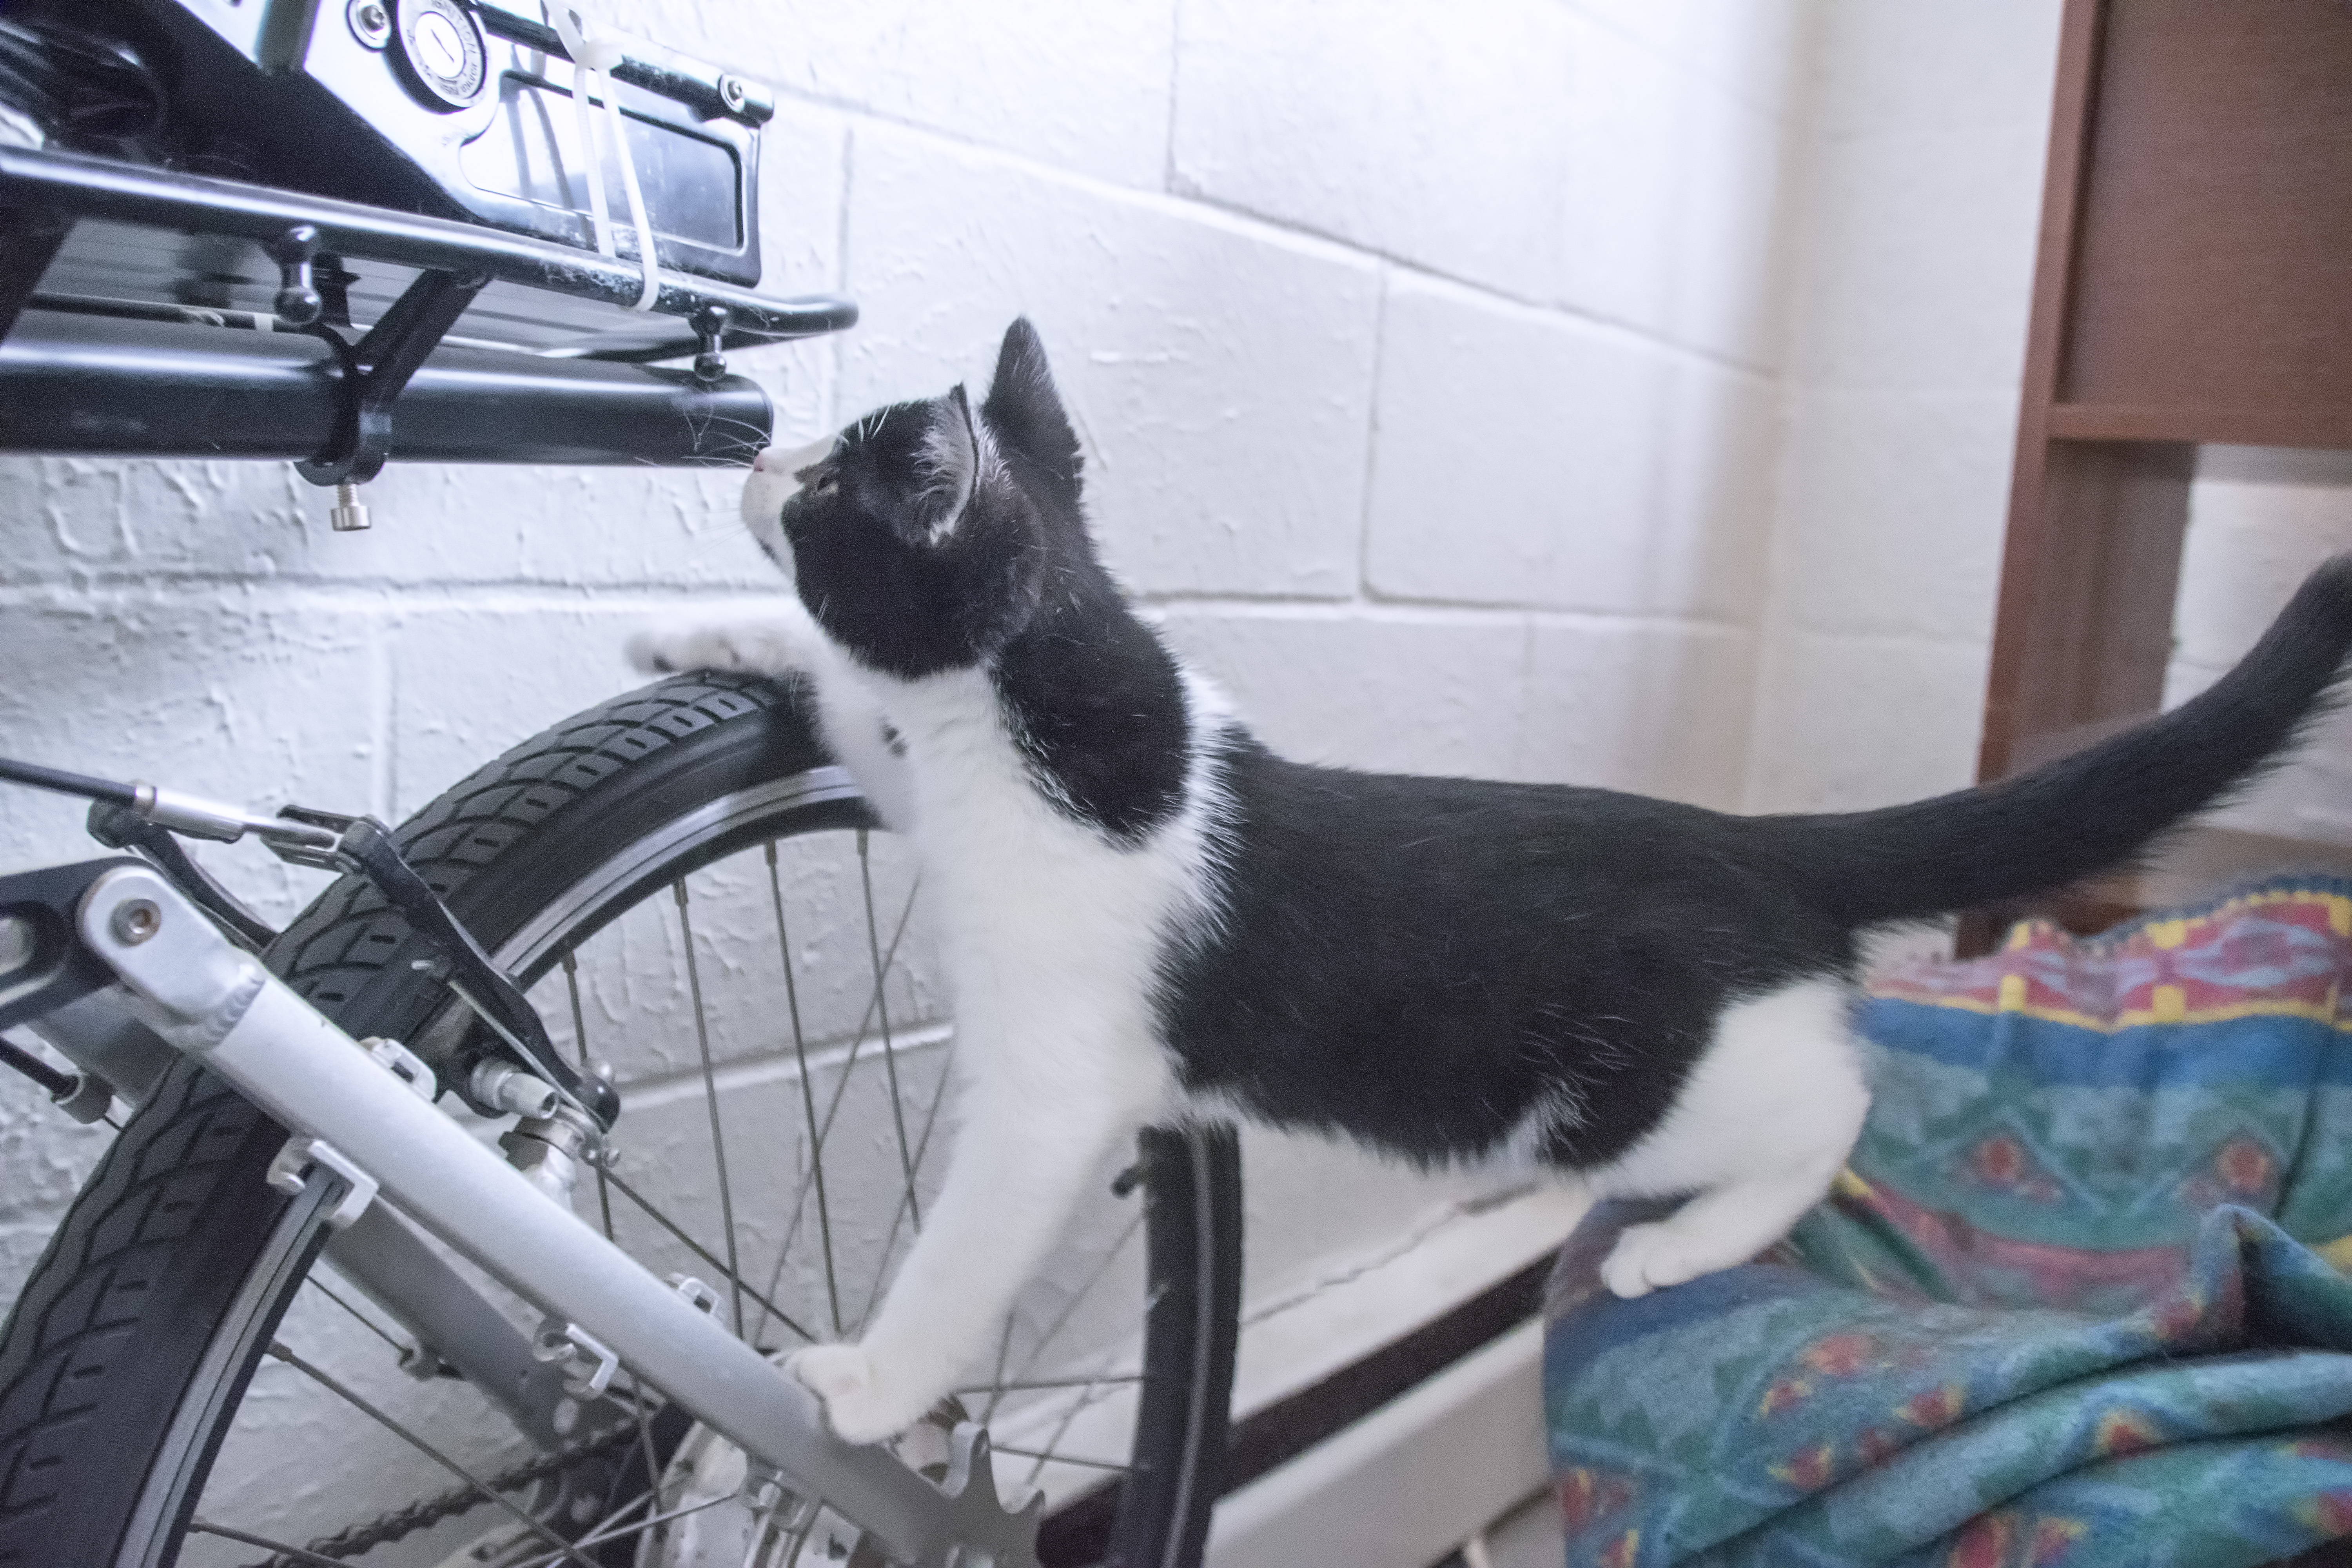
vehicle, cat, mammal, canada, chat, quebec, sherbrooke, small to medium sized cats, cat like mammal